Immunofluorescence

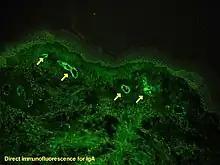
Photomicrograph of a histological section of human skin prepared for direct immunofluorescence using an anti-IgA antibody. The skin is from a patient with Henoch–Schönlein purpura: IgA deposits are found in the walls of small superficial capillaries (yellow arrows). The pale wavy green area on top is the epidermis, the bottom fibrous area is the dermis.

Primary (direct) immunofluorescence (DIF) uses a single antibody, conjugated to a fluorophore. The antibody recognizes the target molecule (antigen) and binds to a specific region, called the epitope. The attached fluorophore can be detected via fluorescent microscopy, which, depending on the type of fluorophore, will emit a specific wavelength of light once excited.